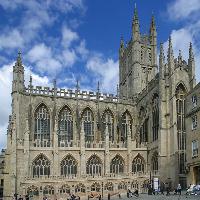
Weather: sun or clear